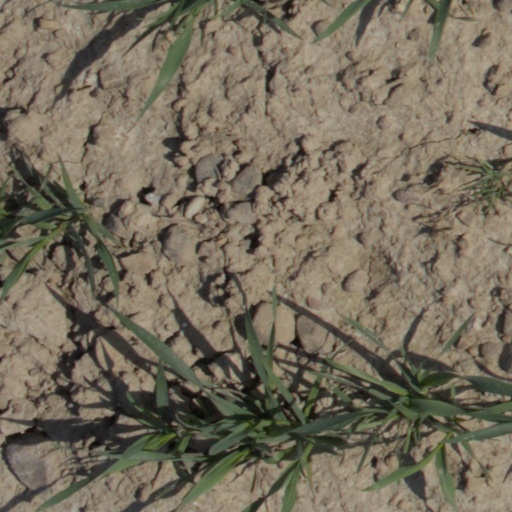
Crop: wheat